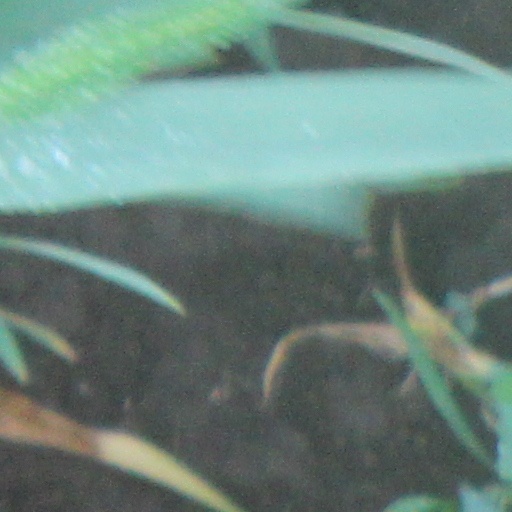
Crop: wheat